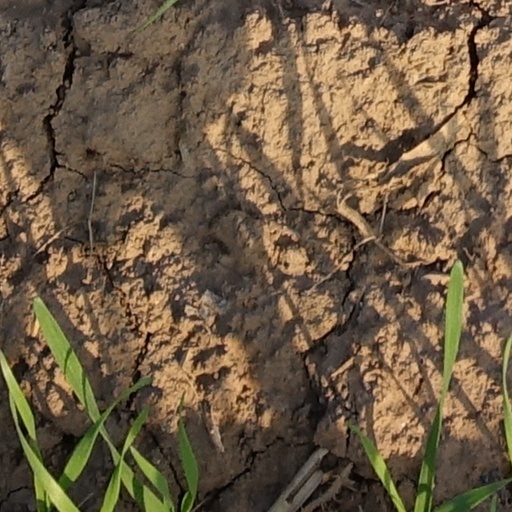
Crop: wheat